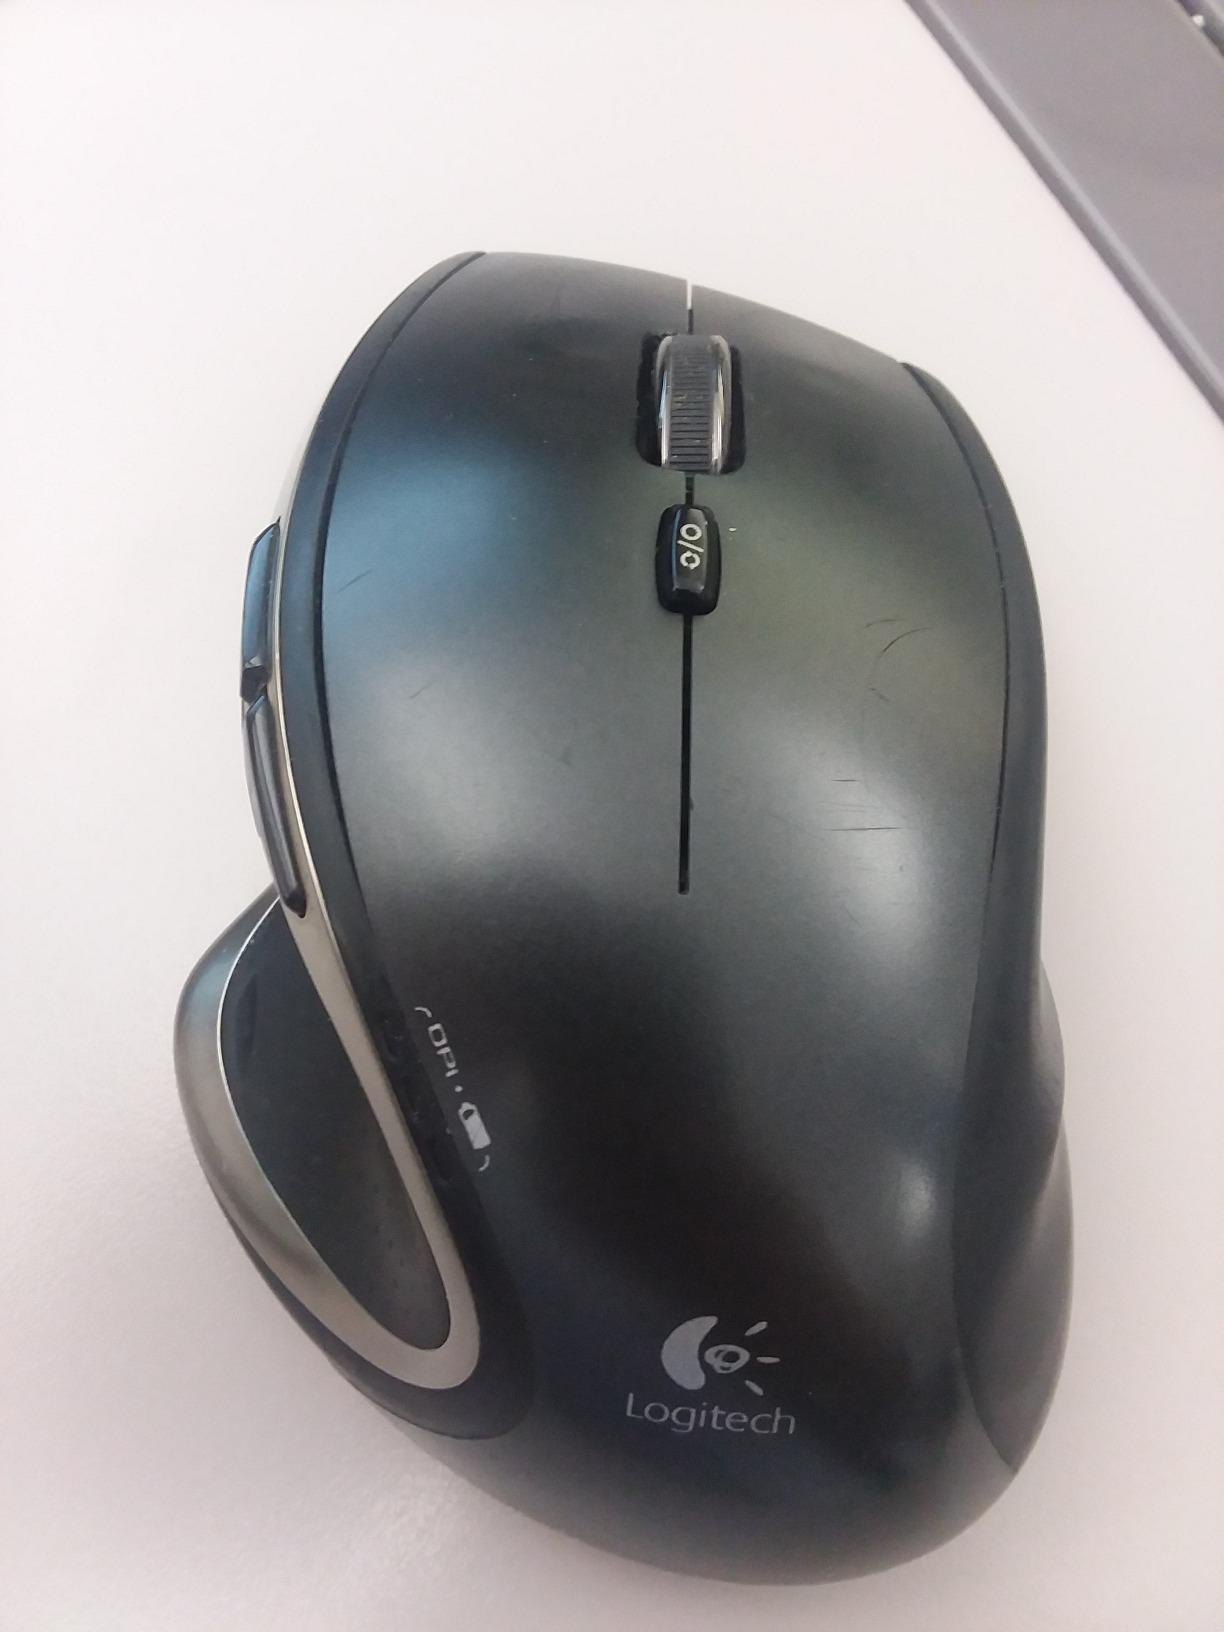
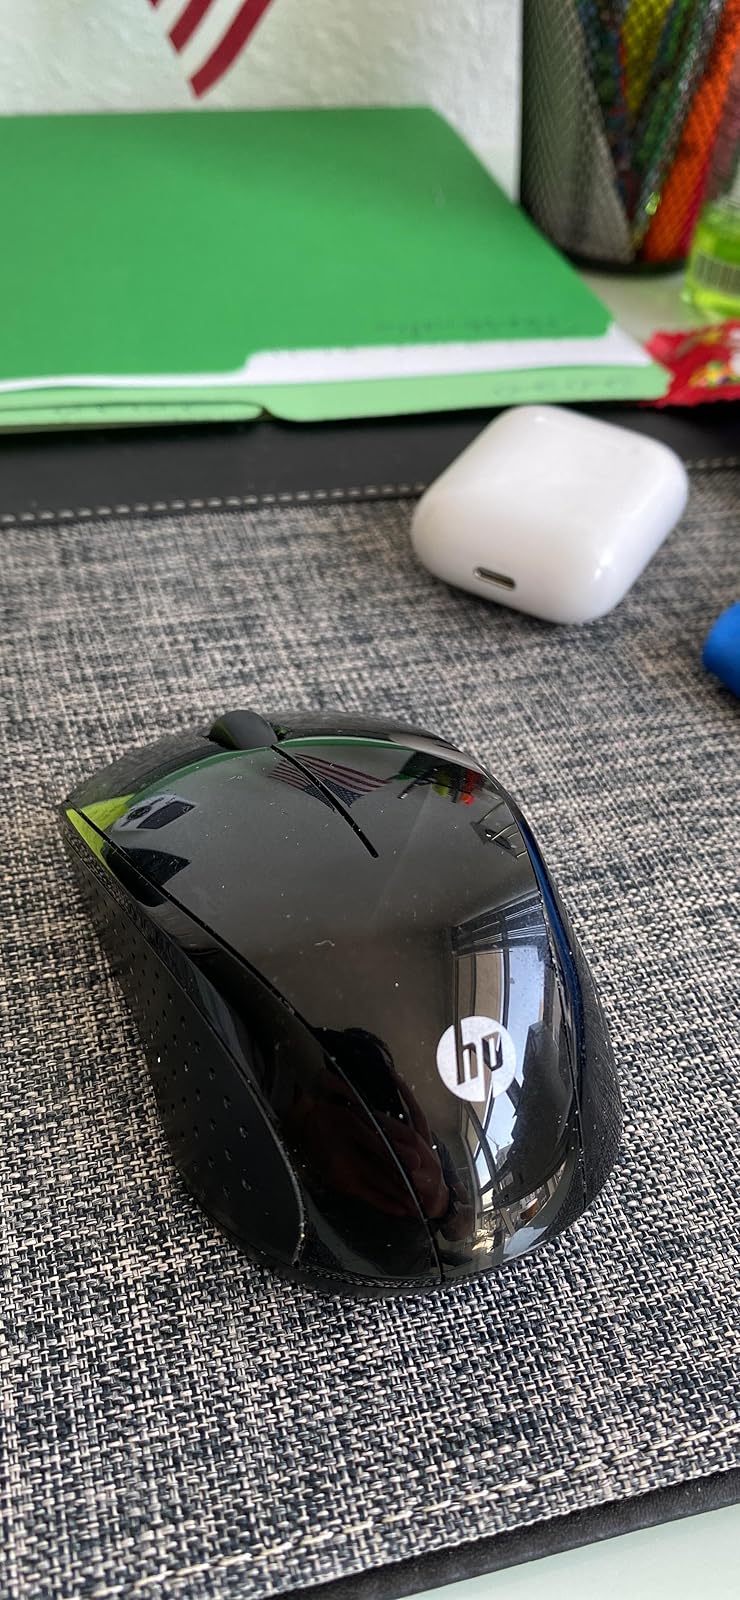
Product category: mouse
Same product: no